Seiichirō Yasui

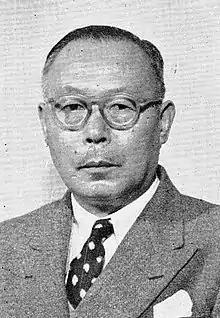
Yasui in 1960

Seiichirō Yasui was a Japanese politician and bureaucrat who held a variety of positions in Japanese government.